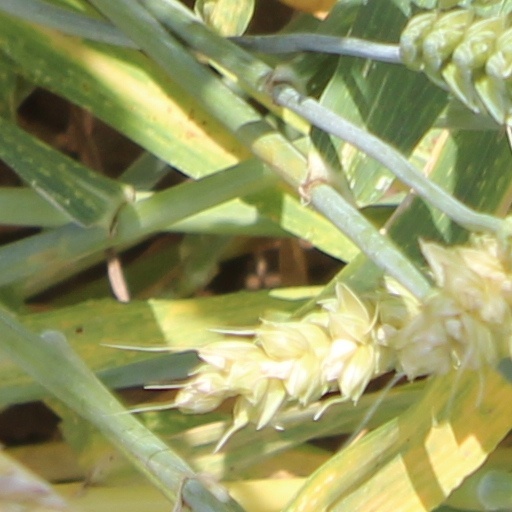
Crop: wheat